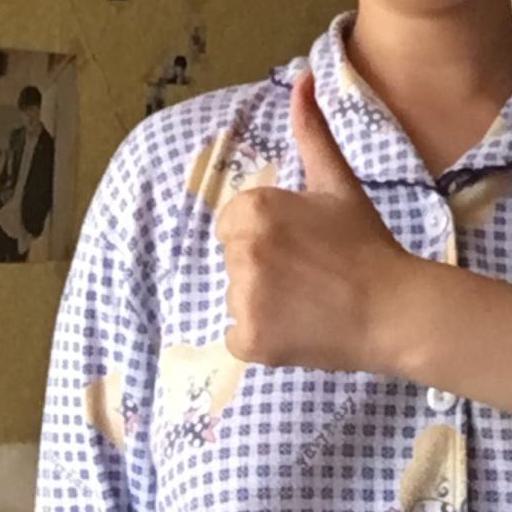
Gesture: like